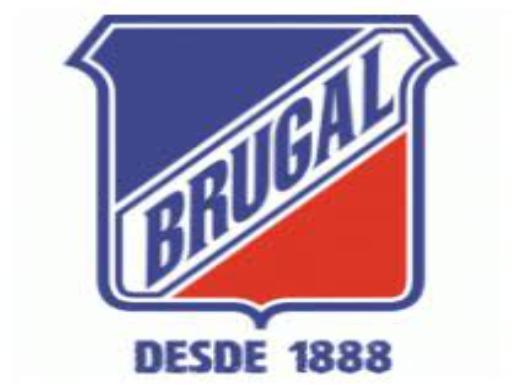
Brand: Brugal
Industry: Food